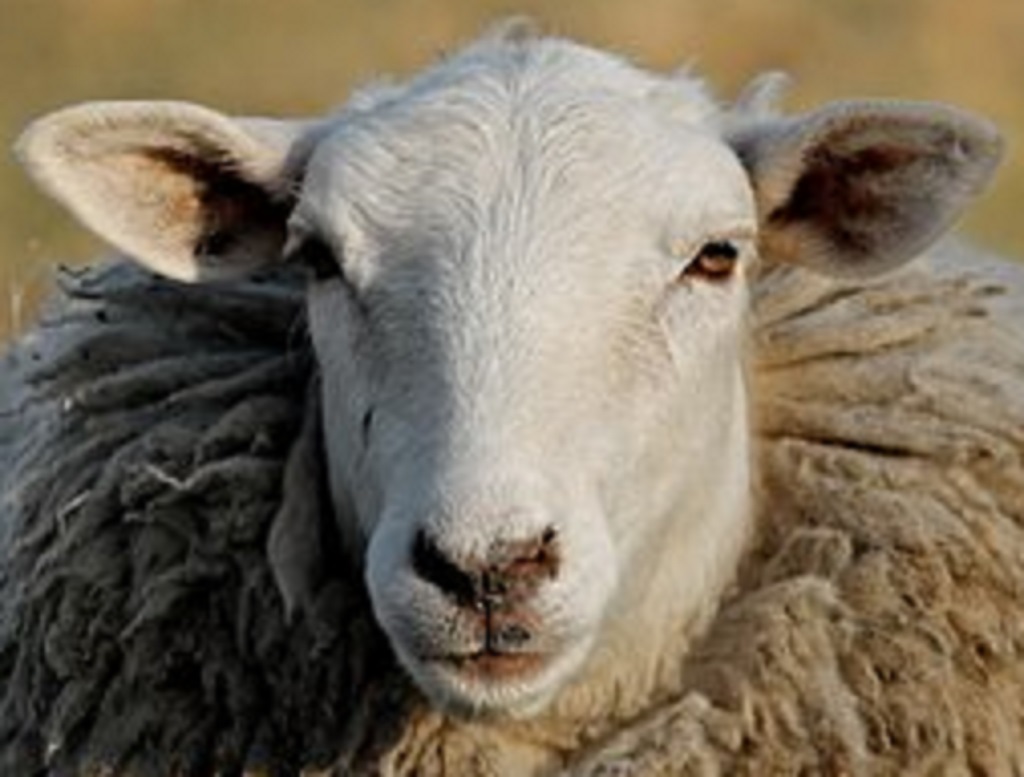
Label: no pain